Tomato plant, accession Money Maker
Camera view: tilt-top (135 deg); turntable rotation: 270 degrees
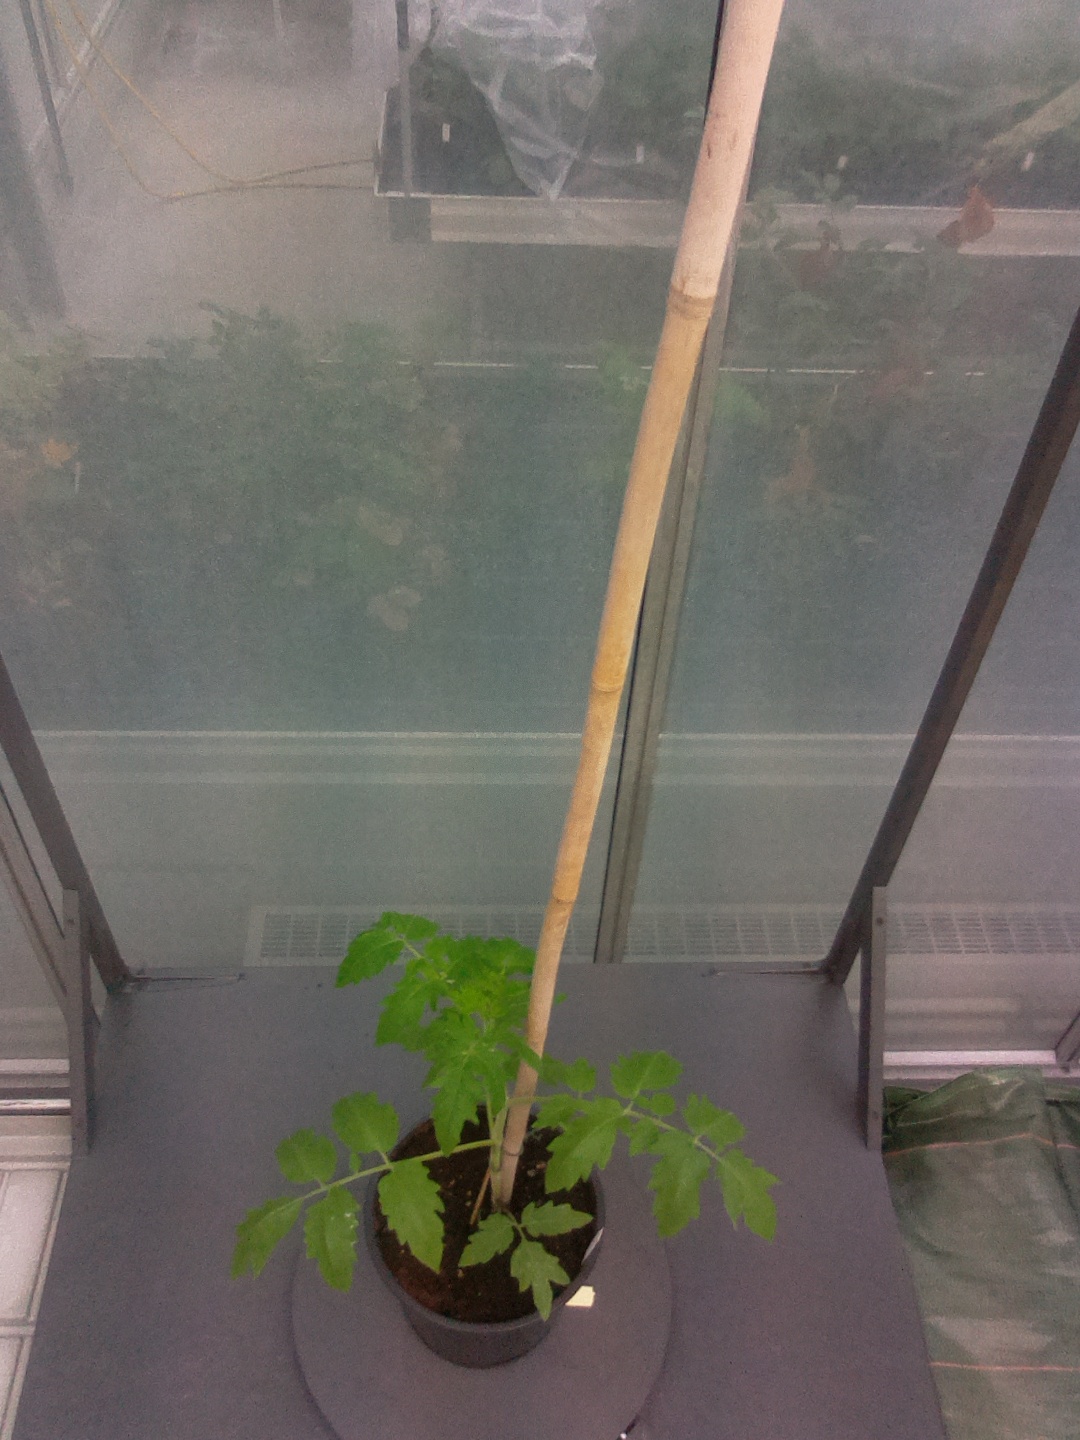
BBCH growth stage 13: 6 of true leaves visible